César Zeoula

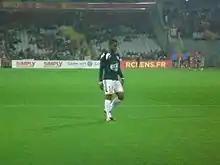
Zeoula with Laval in 2015

César Zeoula (born 29 August 1989), formerly known as César Lolohéa, is a New Caledonian international footballer who plays as a midfielder for US Chauvigny and the New Caledonia national team.